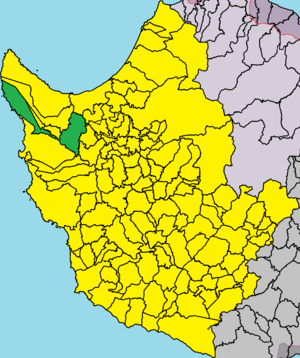
Droúsia est un village de Chypre de plus de 405 habitants.